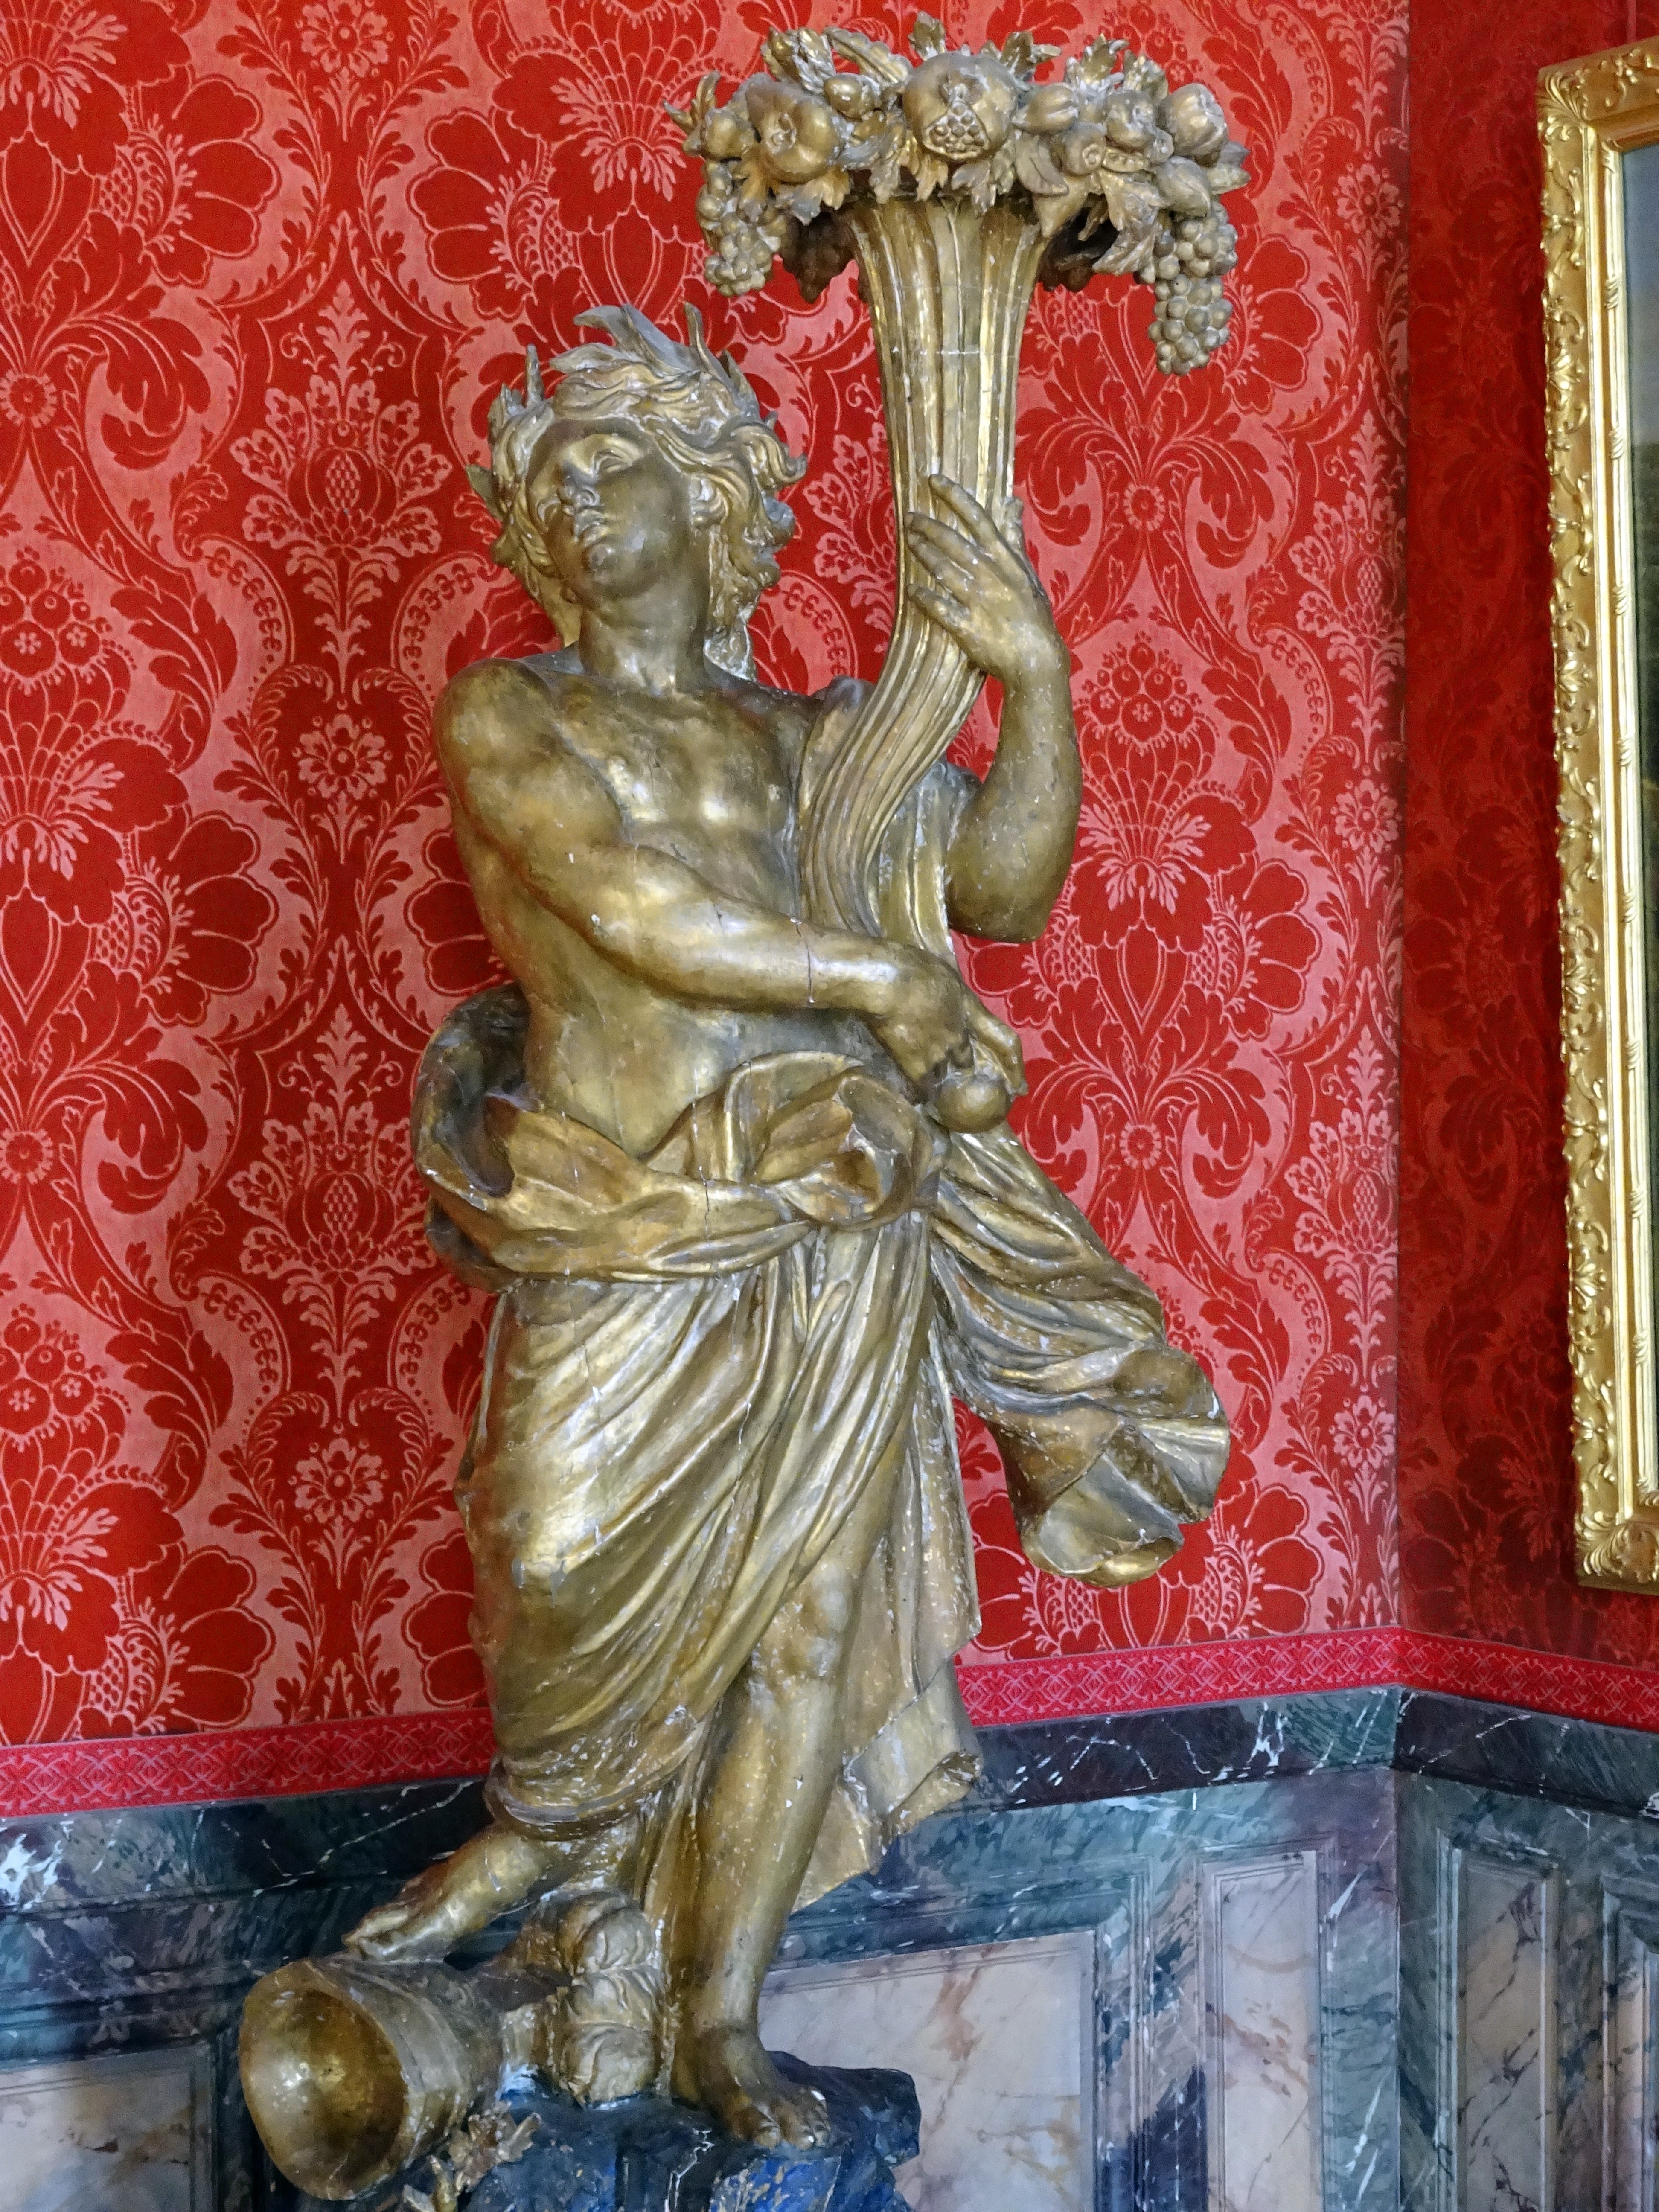
palace, paris, monument, france, statue, red, blue, painting, sculpture, art, temple, marble, carving, versailles, mythology, stone carving, ancient history